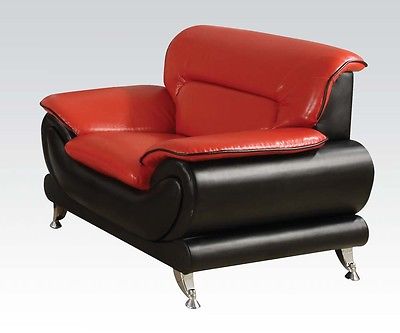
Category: sofa